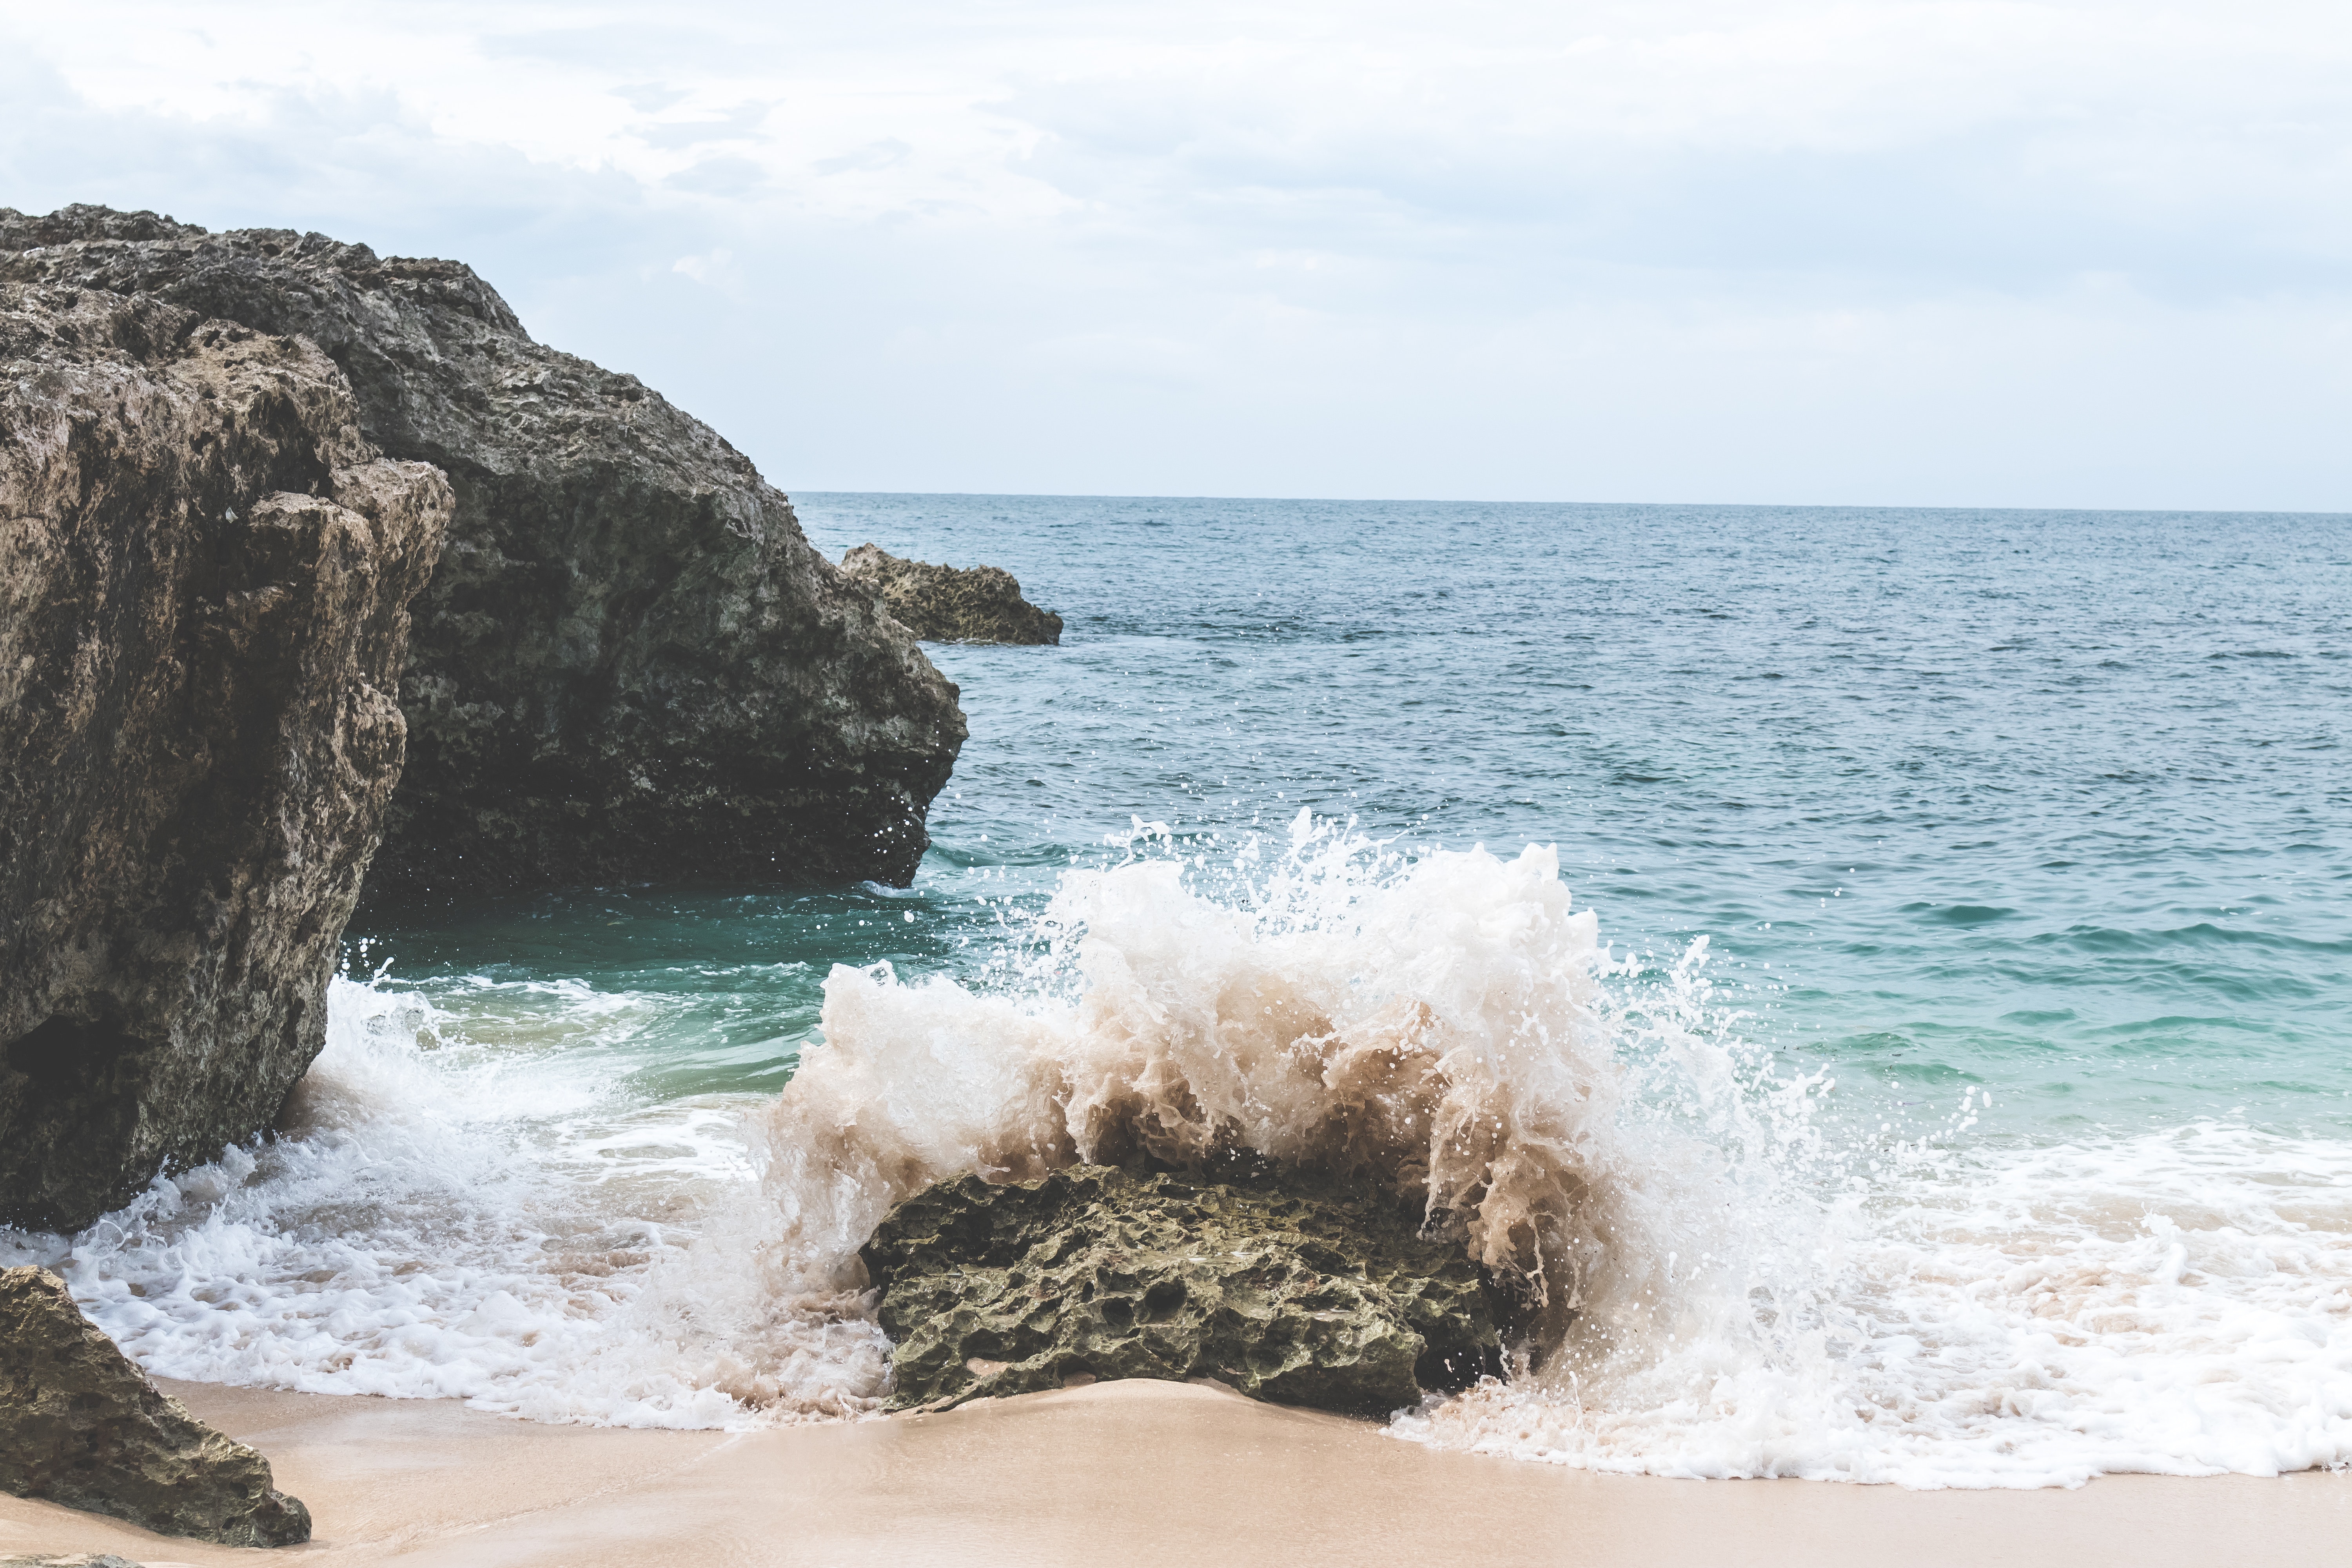
body of water, sea, wave, water, rock, coast, ocean, wind wave, coastal and oceanic landforms, sky, shore, beach, cliff, formation, promontory, bight, klippe, vacation, headland, bay, tropics, tree, terrain, geology, tide, watercourse, cloud, landscape, tourism, horizon, cape, sand, outcrop